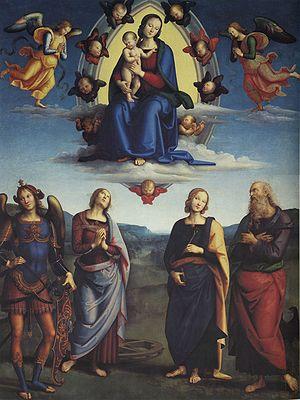
La Pinacothèque nationale de Bologne est le musée principal de Bologne en Émilie-Romagne. Située au 56 de la Via Belle Arti, elle comprend, entre autres collections, un nombre important des œuvres de l'école bolonaise des XIIIᵉ au XVIIIᵉ siècle.
La Vierge en gloire est dans l'iconographie chrétienne, une figure de la représentation artistique de la Vierge Marie figurant dans les cieux.
La Vierge en gloire et saints est une peinture religieuse du Pérugin, datant de 1500-1501 environ, et conservée à la Pinacothèque nationale.